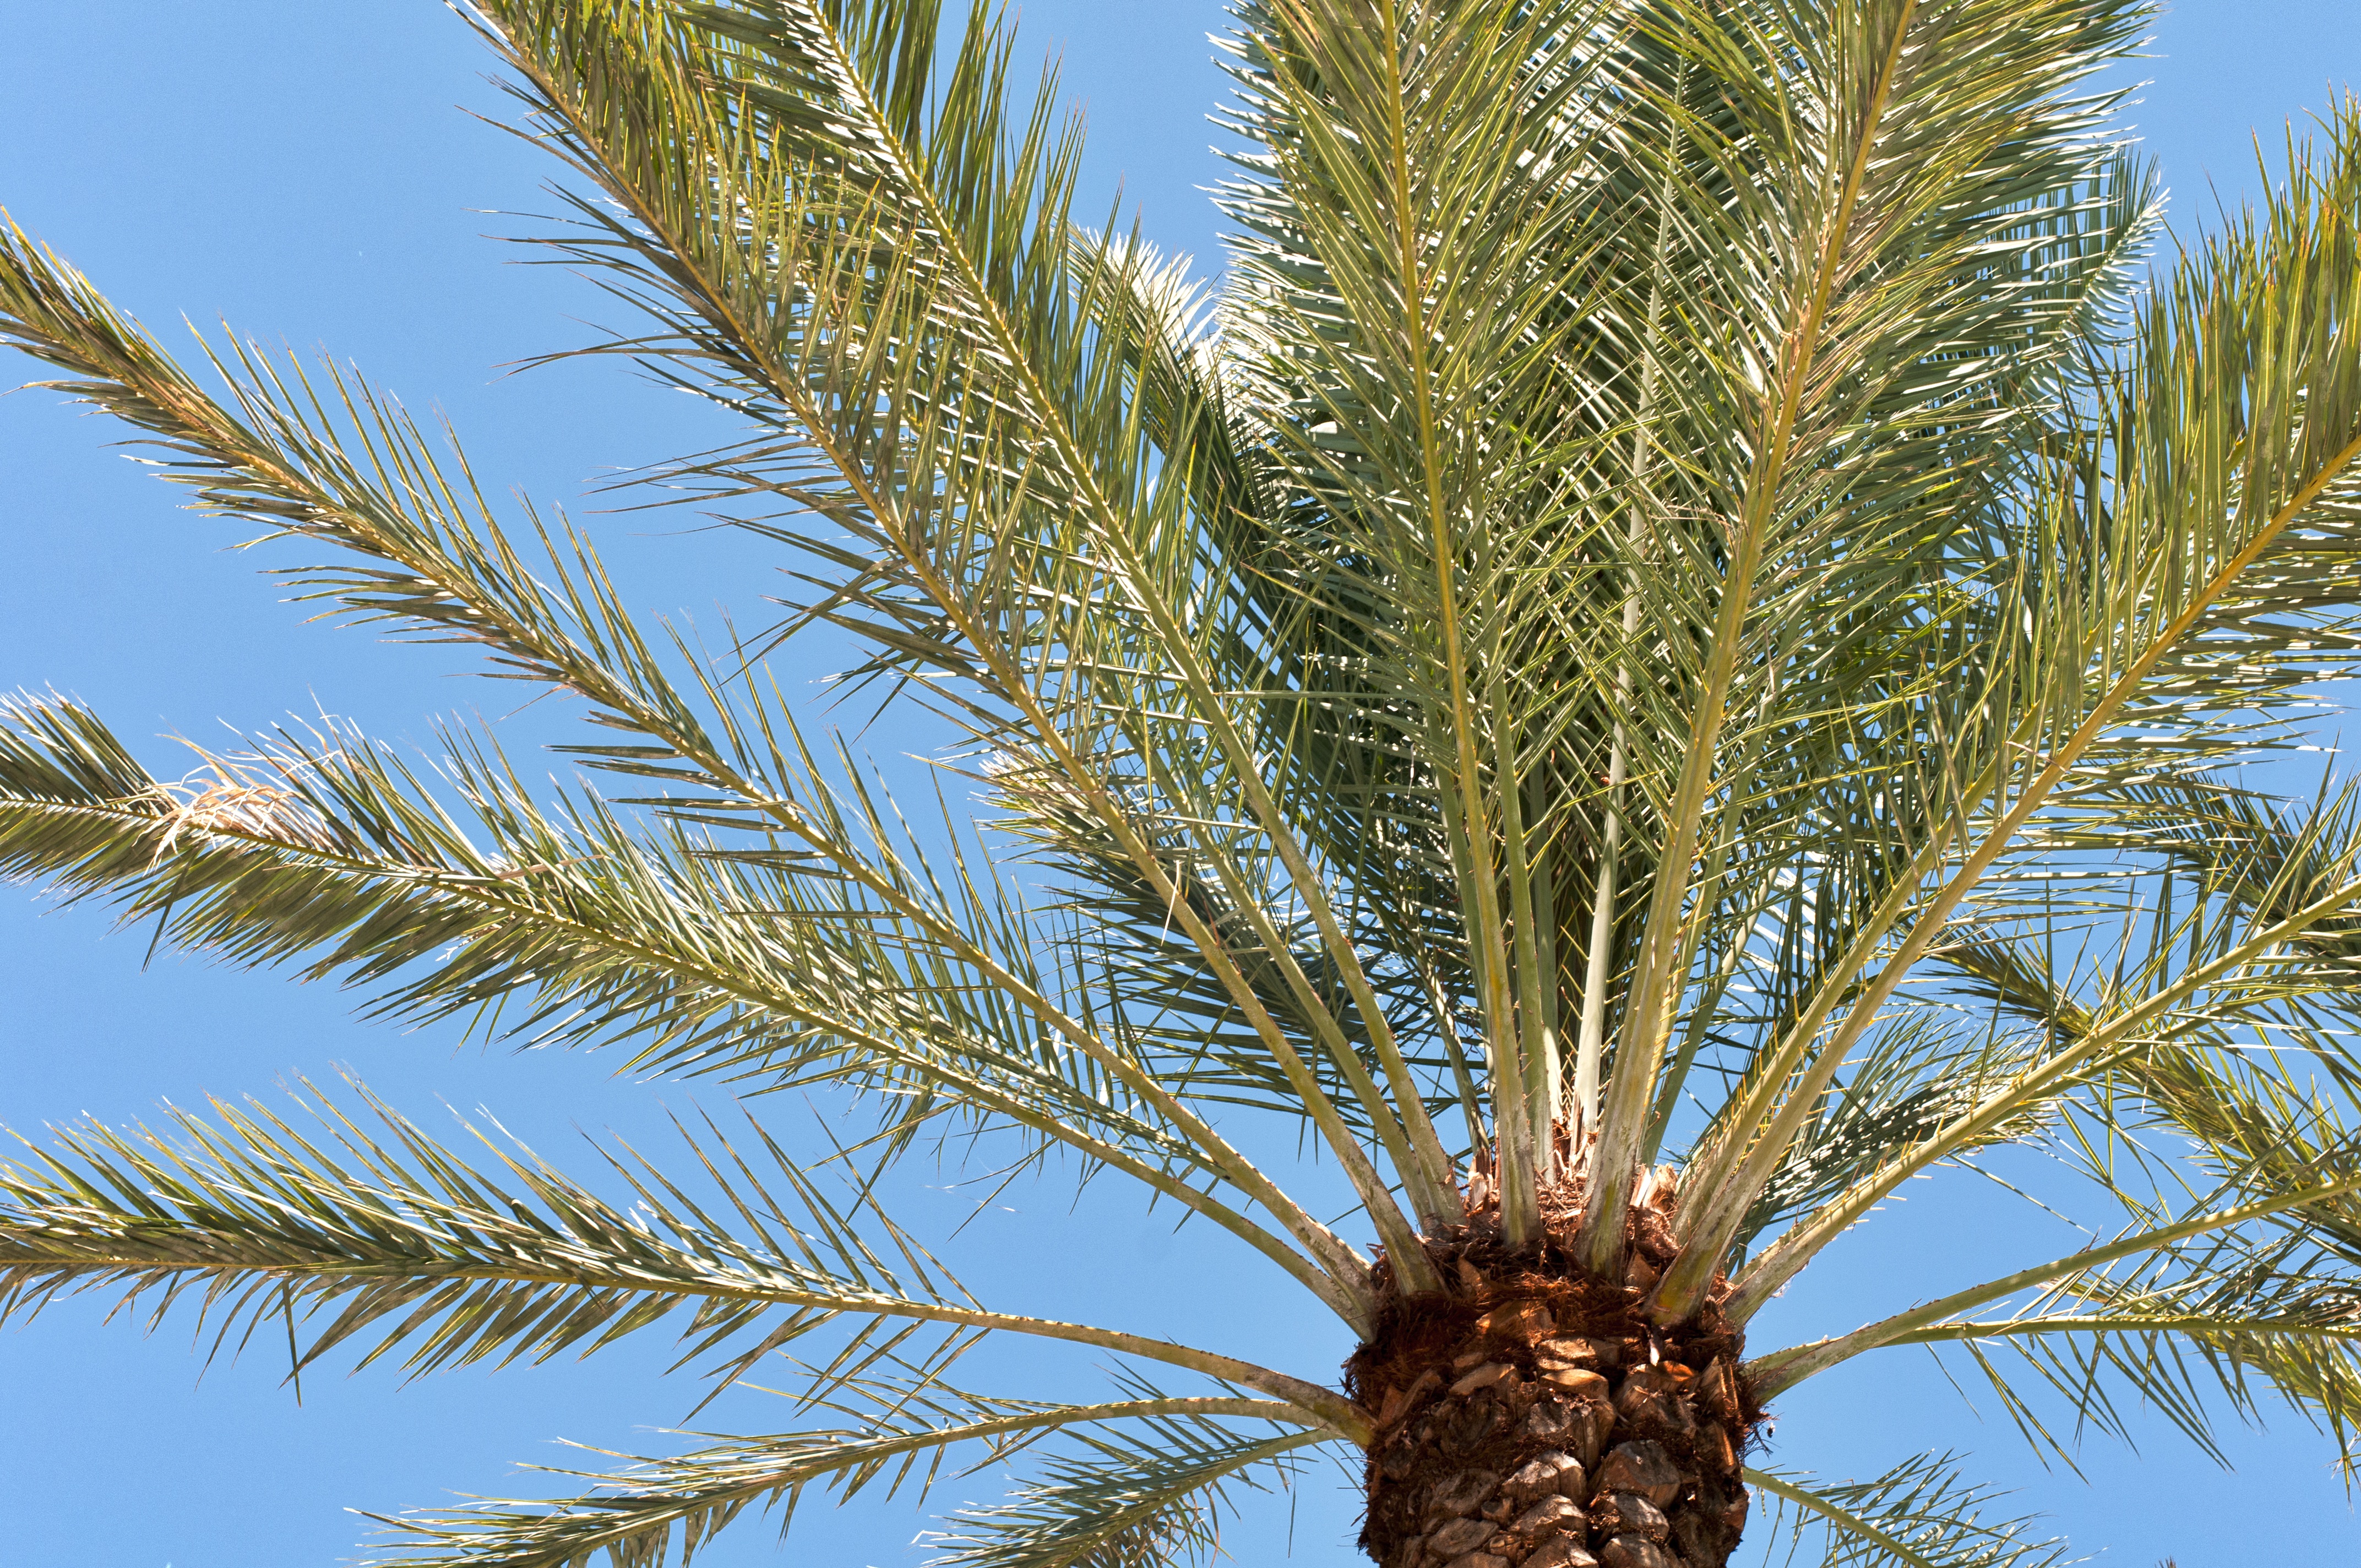
beach, tree, ocean, branch, plant, fruit, palm tree, vacation, food, palm, produce, crop, tropical, island, agriculture, coconut, flowering plant, date palm, grass family, woody plant, land plant, arecales, palm family, borassus flabellifer